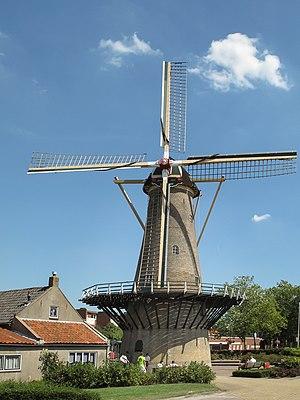
Rozenburg est un arrondissement de la commune de Rotterdam dans la province néerlandaise de Hollande-Méridionale. Situé sur l'île de Rozenburg, il est enclavé dans le port de Rotterdam.